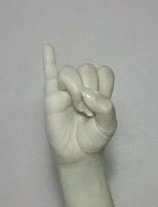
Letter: meem